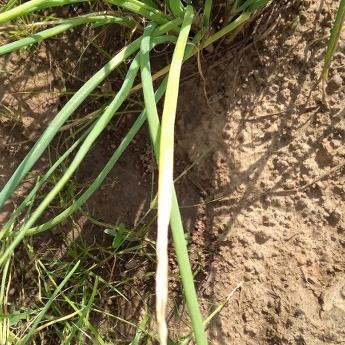
Crop: Onion
Condition: fusarium-d